Hundred Years' War, 1337–1360

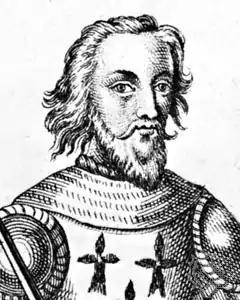
Charles of Blois

On 30 April 1341, Duke John III of Brittany died without heirs precipitating the Breton war of succession. Although John III died childless, he did leave two candidates for the dukedom; his younger half-brother John of Montfort and his niece Joan of Penthièvre, daughter of his brother Guy. Jeanne of Penthièvre's was more closely related to John III than John of Montfort however, the new rules on female inheritance, that had excluded Edward III to the throne of France, seemed to imply that women could not succeed to powerful titles. Jeanne of Penthièvre's husband was the King's nephew, Charles of Blois. According to feudal law, it was the king of France's responsibility to decide who should inherit. Unwilling to rely on the King's impartiality, John of Montfort assumed the title, seized Nantes, the Breton capital, and summoned the knight-service of Brittany to recognize him as Duke of Montfort. The French-speaking magnates and bishops refused to recognize John of Montfort although the minor clergy, the knights and the Breton peasantry did, the result was a civil war.